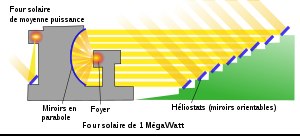
Odeillo-solovnen / Virkemåde
Virkemåde
Odeillo-solovnen er et forsøgsanlæg fra 1970, der benytter sollys som energikilde. Den er 54 m høj og 48 m bred, og den omfatter 63 ”heliostater”. Den præsterer en varmemængde, svarende til 1 megawatt. Sammen med solovnen i Parkent i Usbekistan er den én af de største i sin art. Anlæggets laboratorium har skabt sig et internationalt ry inden for udforskningen af af stoffers egenskaber under ekstreme forhold og af de fænomener, der er knyttet til høje temperaturer. Solovnen i Odeillo har fungeret som forbillede for lignende anlæg i hele verden, og den har vist styrken i solenergien og de mange anvendelser, den har.